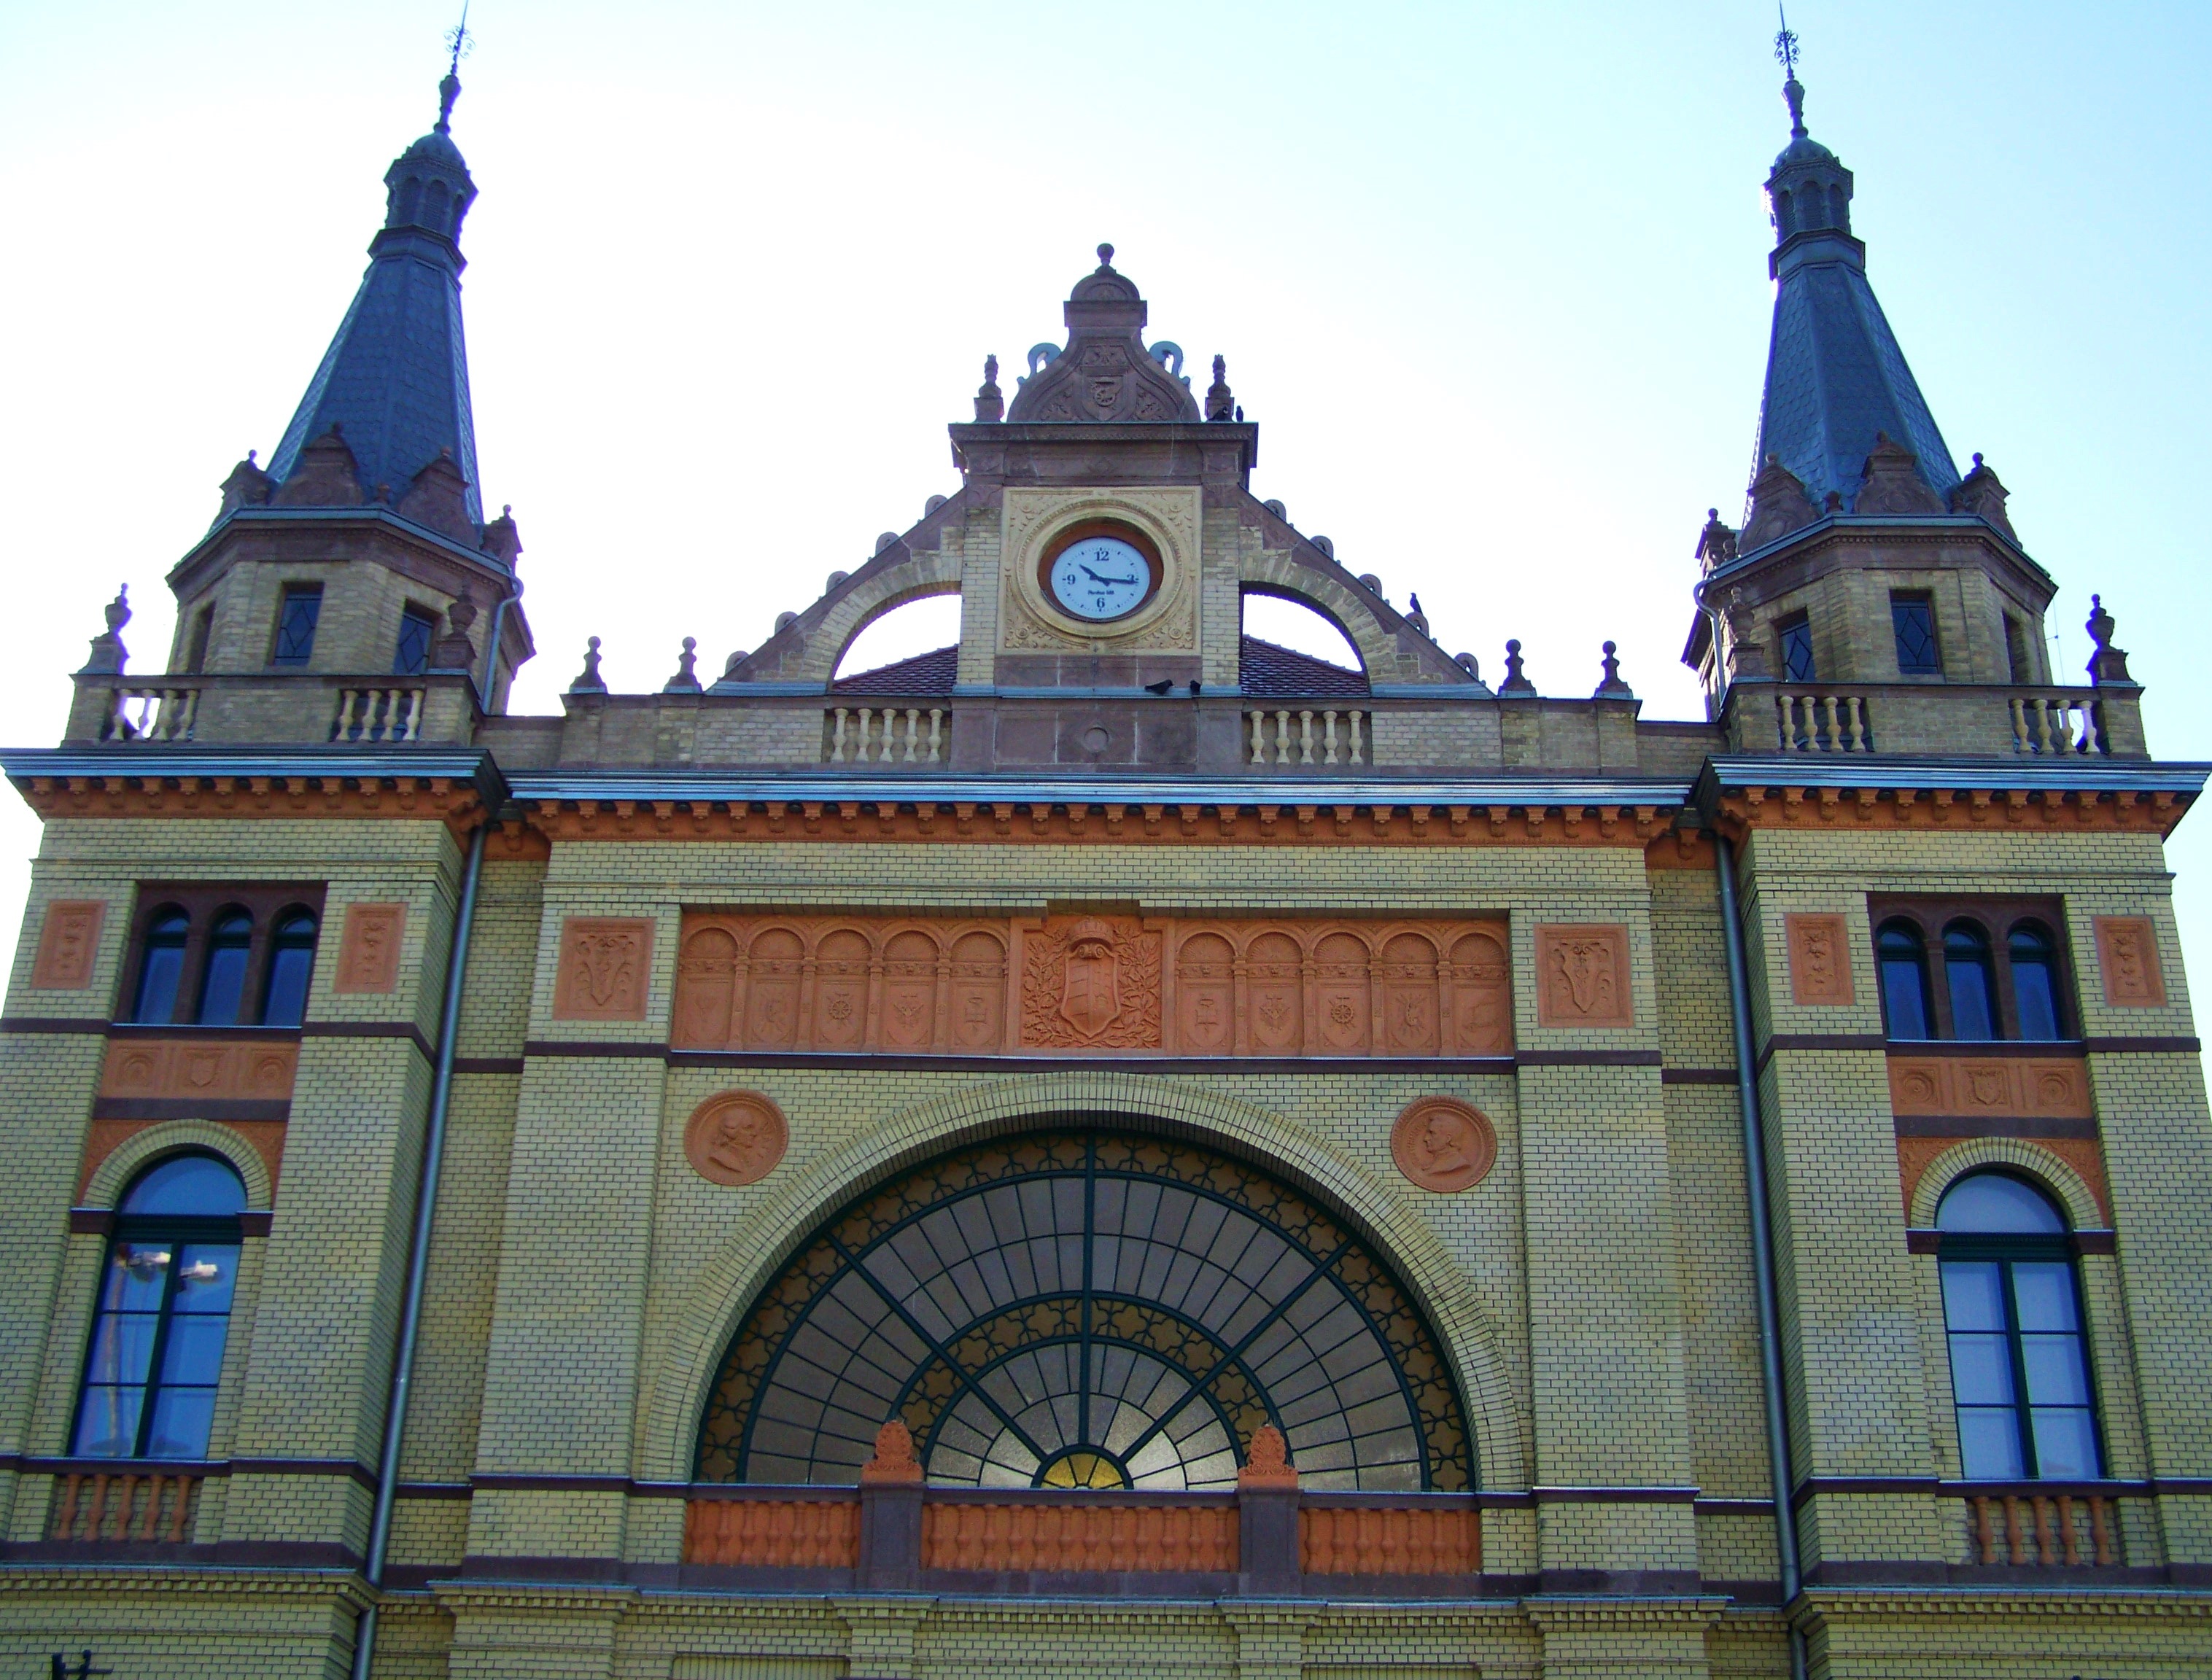
architecture, building, tower, train station, landmark, facade, church, cathedral, place of worship, monastery, synagogue, hungary, basilica, dome, historic site, pecs, byzantine architecture